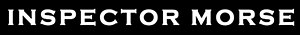
Inspector Morse (tv-serie)
Inspector Morse er en britisk tv-serie med John Thaw i rollen som Chief Inspector Morse og Kevin Whately i rollen som sergent Lewis.